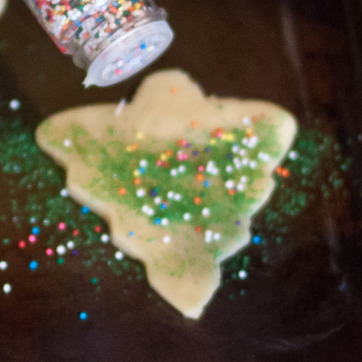
Material: food